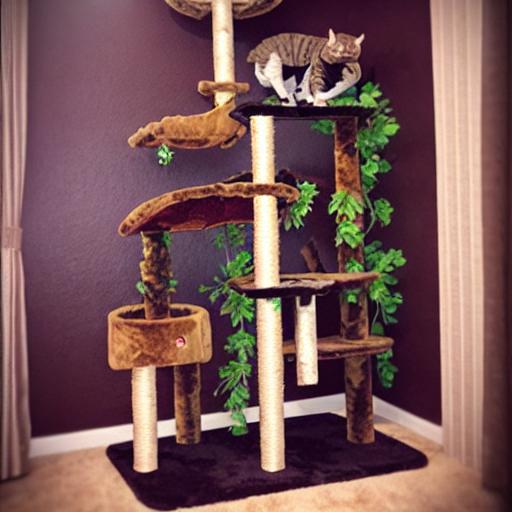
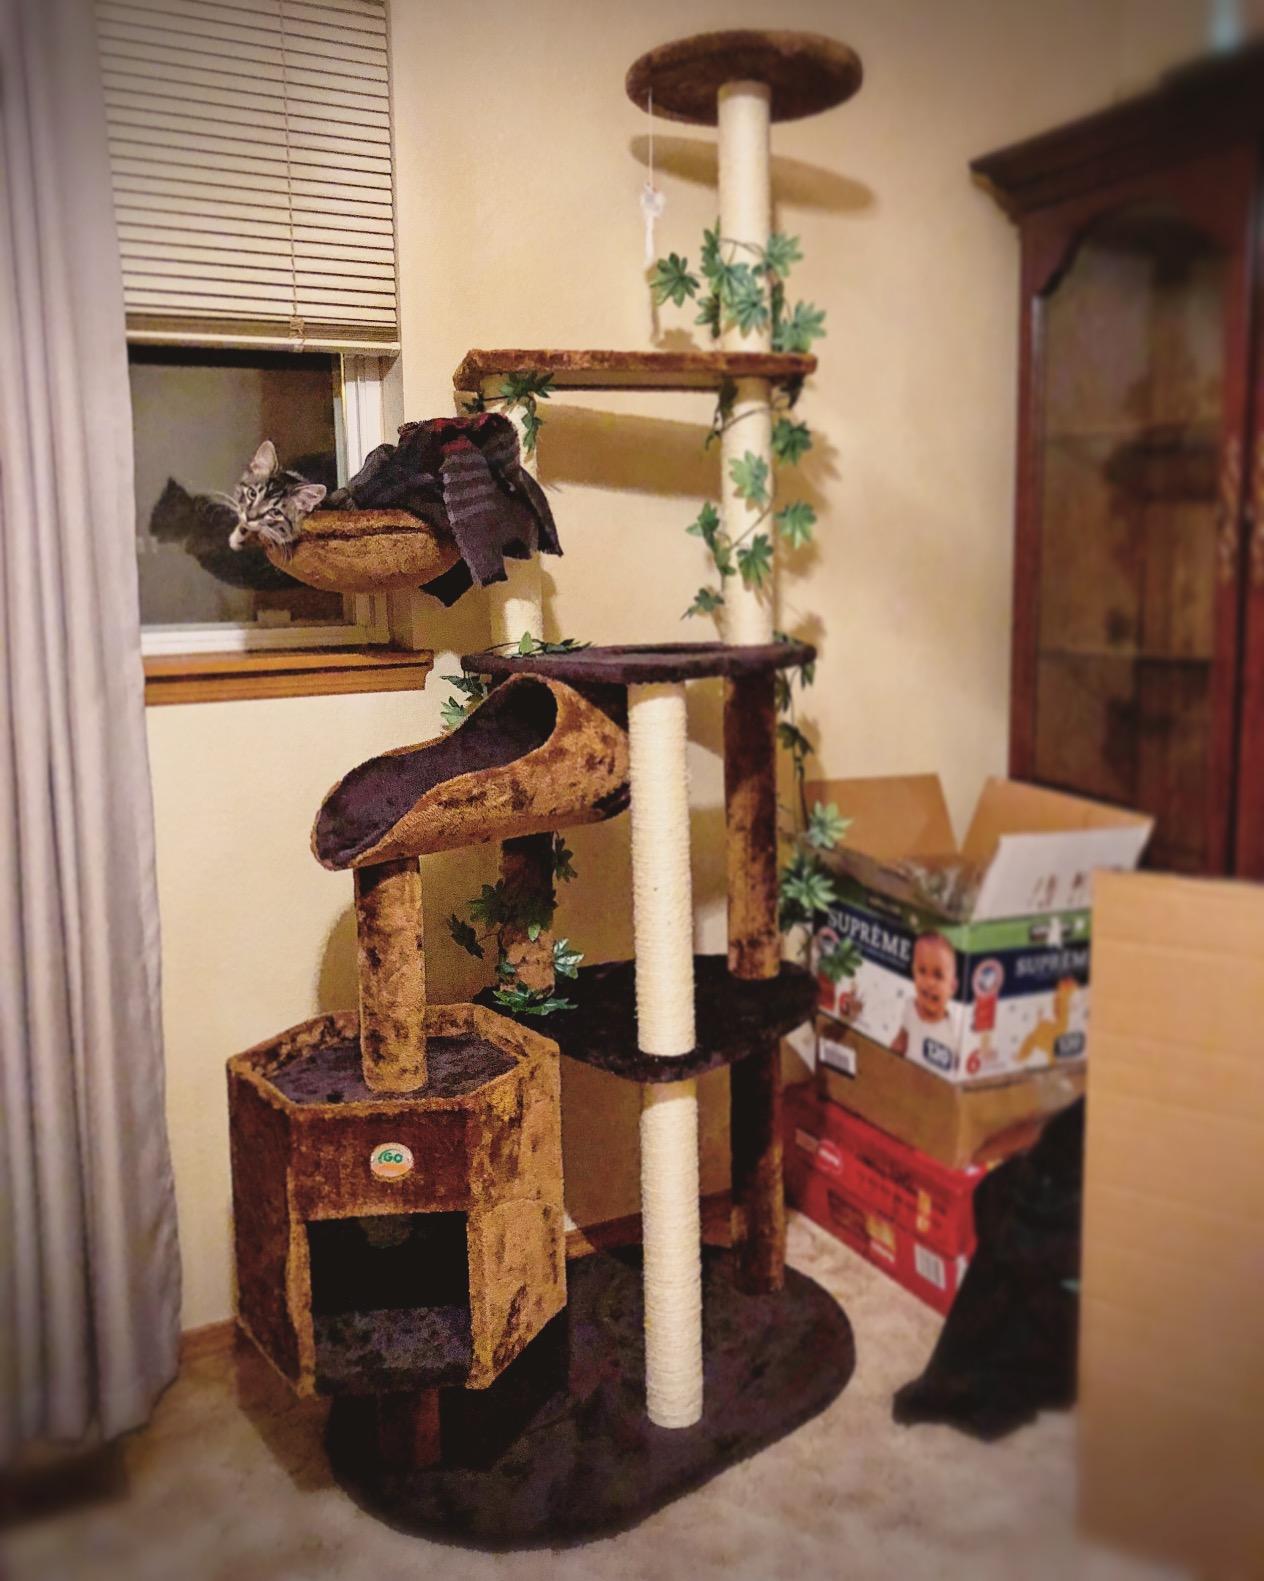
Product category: items_cat tree
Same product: no